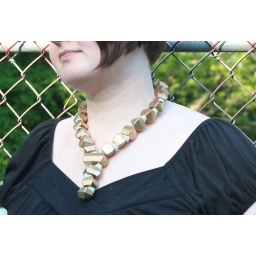
Gold painted computer keys, formed into beads, spaced by keyboard springs.